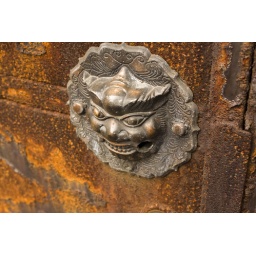
Broken door knocker on rusty door. Taken in Wuzhen, China